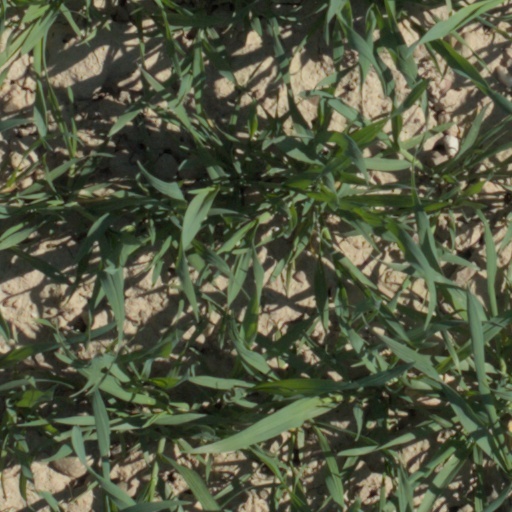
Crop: wheat